Describe the emotion expressed in this image:  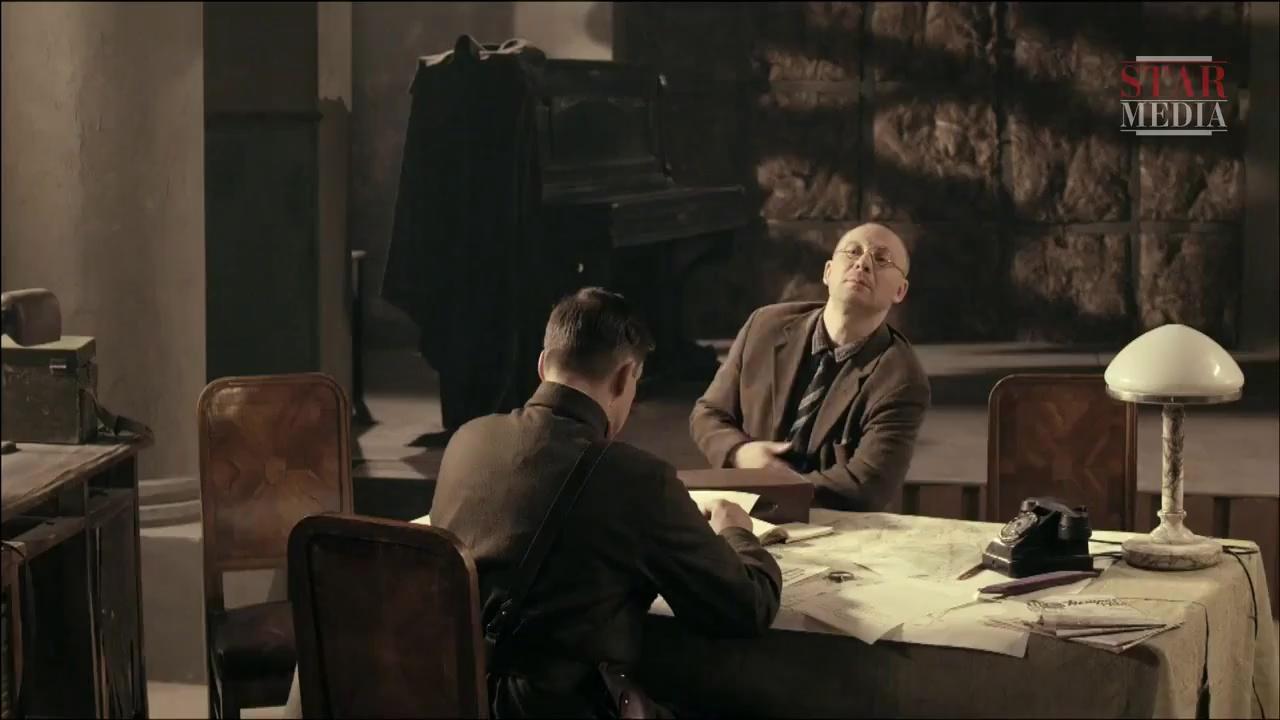
This person displays Fear, valence and arousal with low intensity.